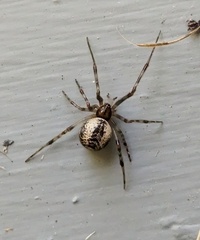
Species: Parasteatoda_tepidariorum